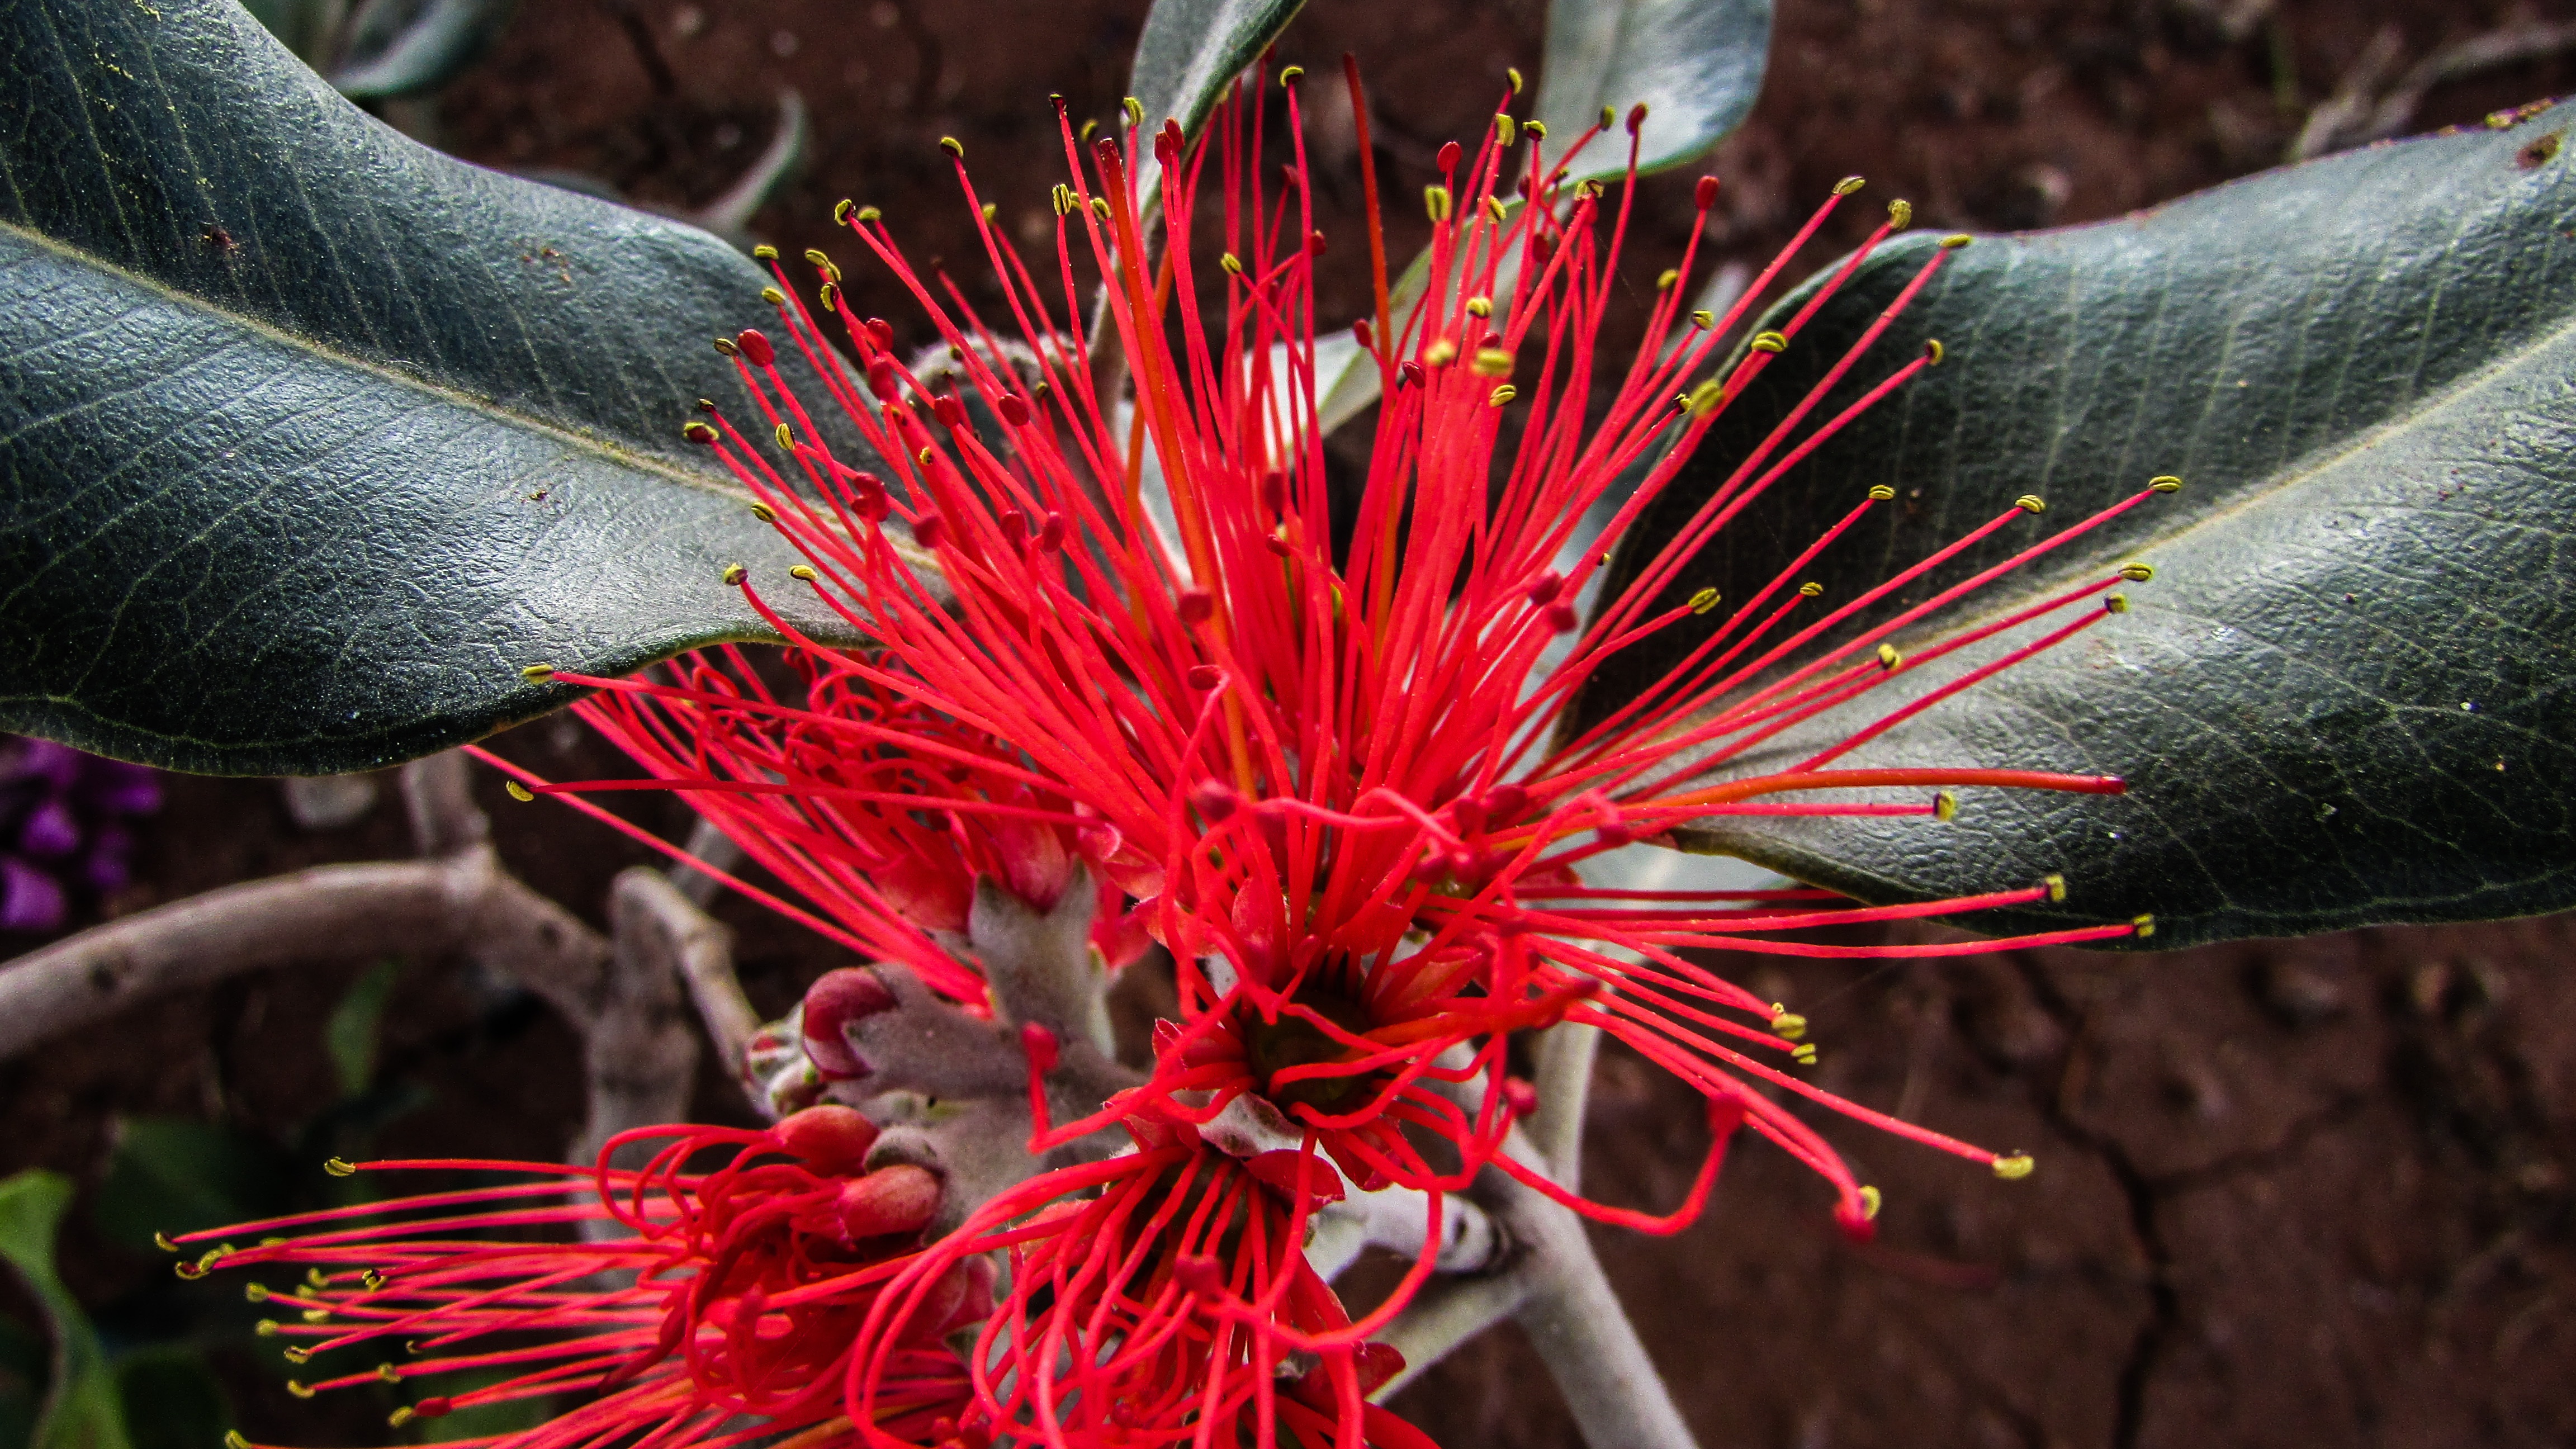
tree, nature, blossom, plant, leaf, flower, red, autumn, botany, garden, flora, wildflower, flowers, close up, shrub, cyprus, stamens, macro photography, ayia napa, flowering plant, woody plant, land plant, thorns spines and prickles